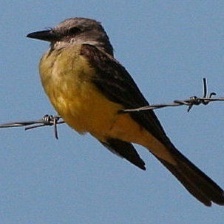
Species: TROPICAL KINGBIRD
Scientific name: TYRANNUS MELANCHOLICUS